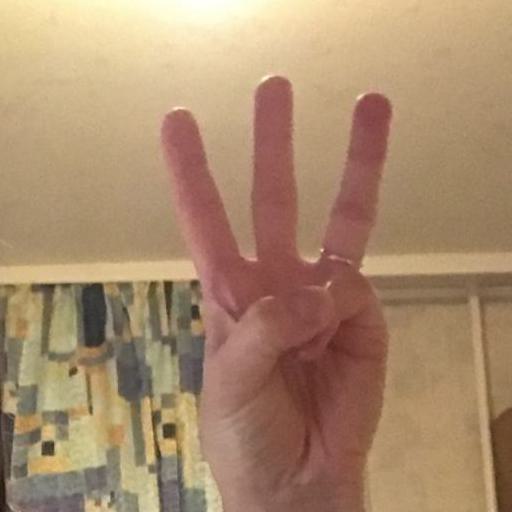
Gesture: three